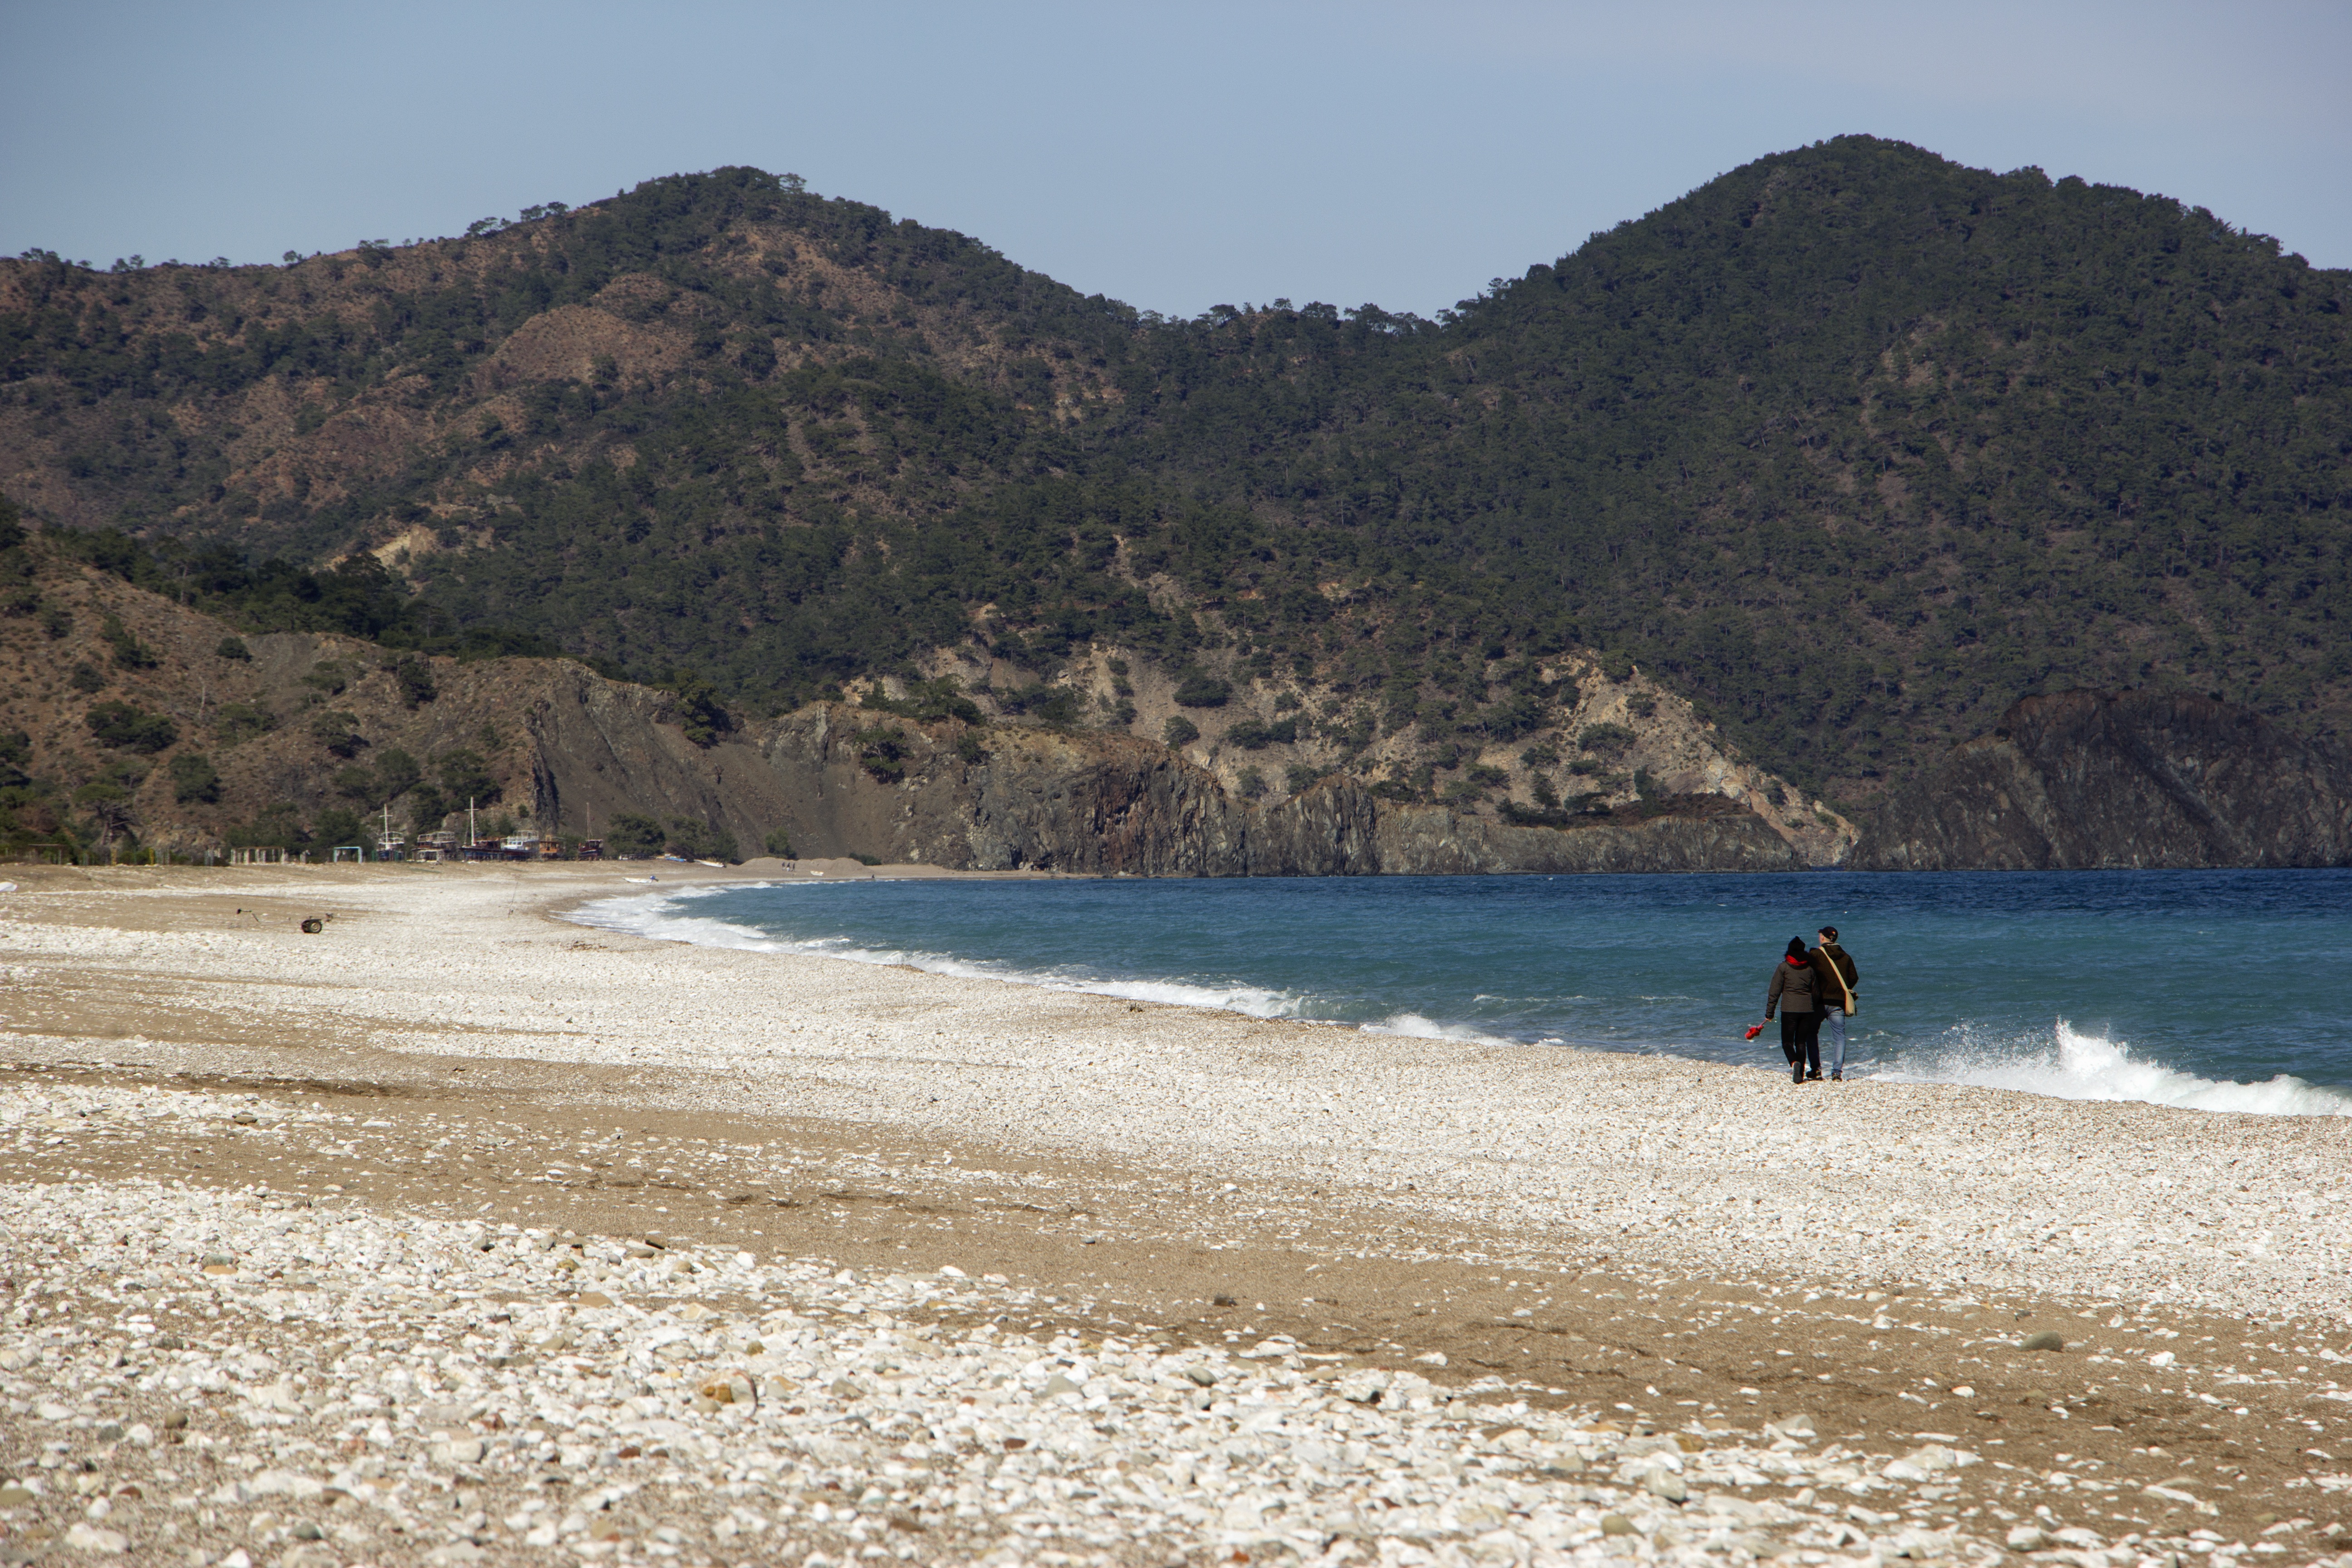
man, beach, sea, coast, sand, ocean, mountain, people, woman, white, shore, wave, lake, summer, vacation, male, seaside, female, love, young, tropical, holiday, bay, couple, romance, romantic, two, reservoir, together, lifestyle, married, smiling, body of water, caucasian, outdoors, fun, happy, happiness, relationship, lovers, senior, loch, relaxed, cape, retired, mature, senior couple, couple beach